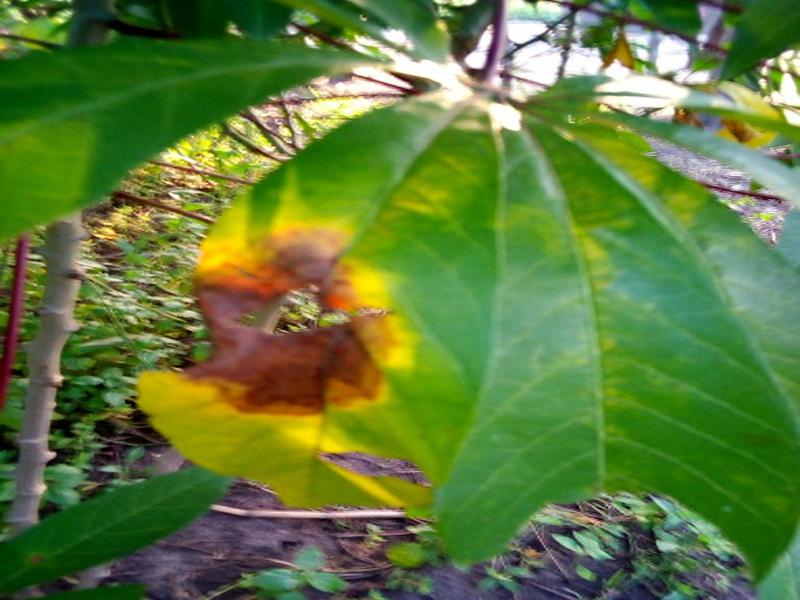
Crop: cassava
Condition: bacterial_blight